Kim Bo-kyung

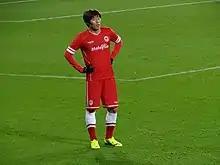
Kim Bo-Kyung playing for Cardiff City in 2014.

On 10 July 2012, his agents confirmed that his club Cerezo Osaka, had entered talks with Welsh Championship side Cardiff City over a possible transfer. On 12 July, Cardiff City and Cerezo Osaka agreed to a fee believed to be around £2.5 million. The deal was completed on 27 July, when Kim signed a three-year deal. He made his debut on 18 September in a 2–0 win over Millwall coming on for Craig Noone. Kim's first start for Cardiff came against Burnley in a 4–0 win at Cardiff City Stadium on 27 October. Kim scored his first goal for Cardiff in their 4–1 victory over Blackburn Rovers on 7 December. His second was the opening goal at Blackpool in a 2–1 victory for Cardiff on 19 January.